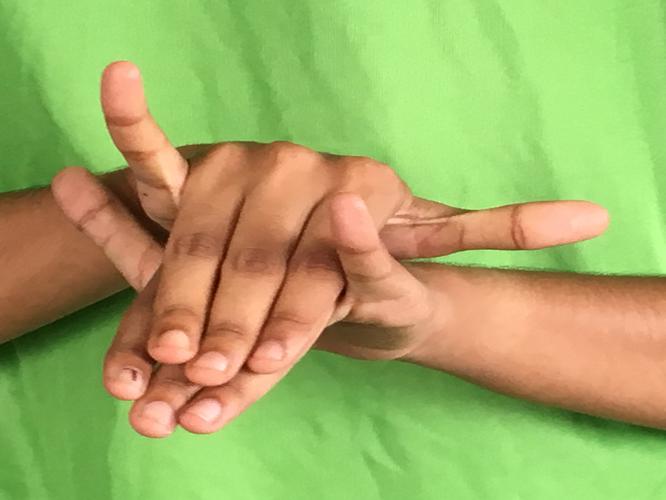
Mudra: Varaha
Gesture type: double_hand